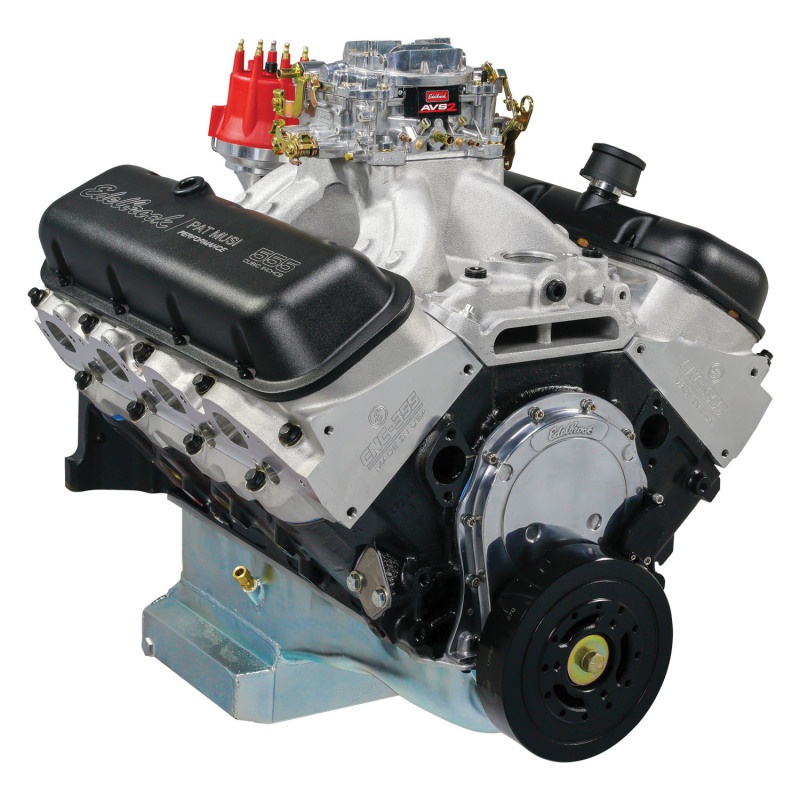
Edelbrock Crate Engine Edelbrock/Pat Musi 555 RPM XT BBC 675 HP Stock Exhaust Port Location
The Edelbrock/Musi 555 part #49550 Big-Block Chevy crate engine is a powerful big cubic inch package that features the all new Edelbrock E-CNC cylinder heads for the ultimate in performance. This engine delivers an incredible 676 horsepower and 649 ft-lbs. of torque on 91 octane pumps gas. The Edelbrock E-CNC cylinder heads are fully CNC ported to achieve optimal air-flow for maximum horsepower and torque in high Performance's street and light duty racing applications. This crate engine features exhaust port exits in the stock location, which allows for the use of off-the-shelf headers. Each engine is assembled by 8-time Pro Street World Champ Pat Musi. The crate engine carbureted package includes a Victor Jr. intake manifold and 800cfm Thunder Series AVS carburetor. Engine Specifications:- Displacement: 555 c.i.d.- Horsepower: 676 hp- Torque: 649 ft-lbs.- Compression: 10.0:1- Block: Big-block 9.8"- Crankshaft: Forged Steel 4.250"- Pistons: Forged- Camshaft: Rollin' Thunder Hydraulic Roller #2264- Rocker Arms: 1.7:1 Roller- Manifold: Victor Jr. 454-R #2902- Cylinder Heads: E-CNC #79555- Carburetor: Thunder Series AVS 800 cfm carb- Distributor: Included- Valve Covers: Cast Aluminum- Warranty: 2-year / Unlimited mileage Installation Instructions Warranty Installation Instructions Installation Instructions
Brand: Edelbrock
Category: Vehicles & Parts > Vehicle Parts & Accessories > Motor Vehicle Parts > Motor Vehicle Engines > Crate Engines